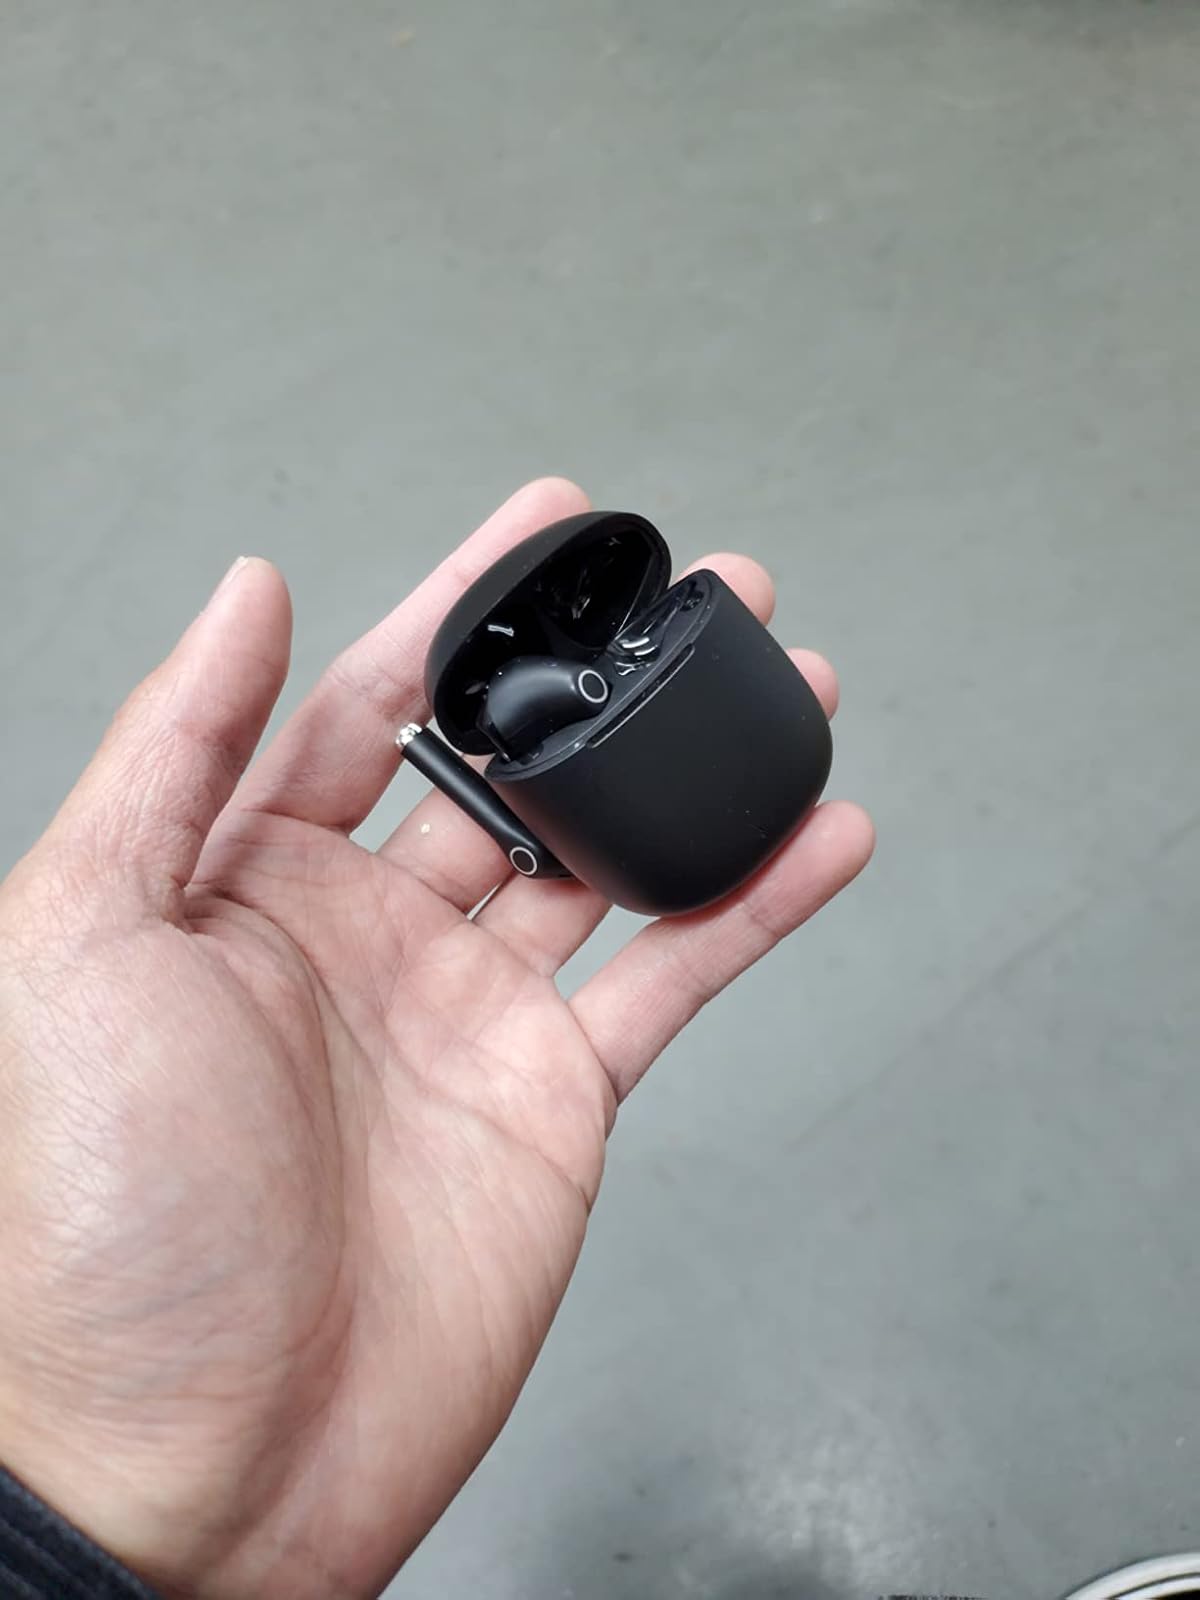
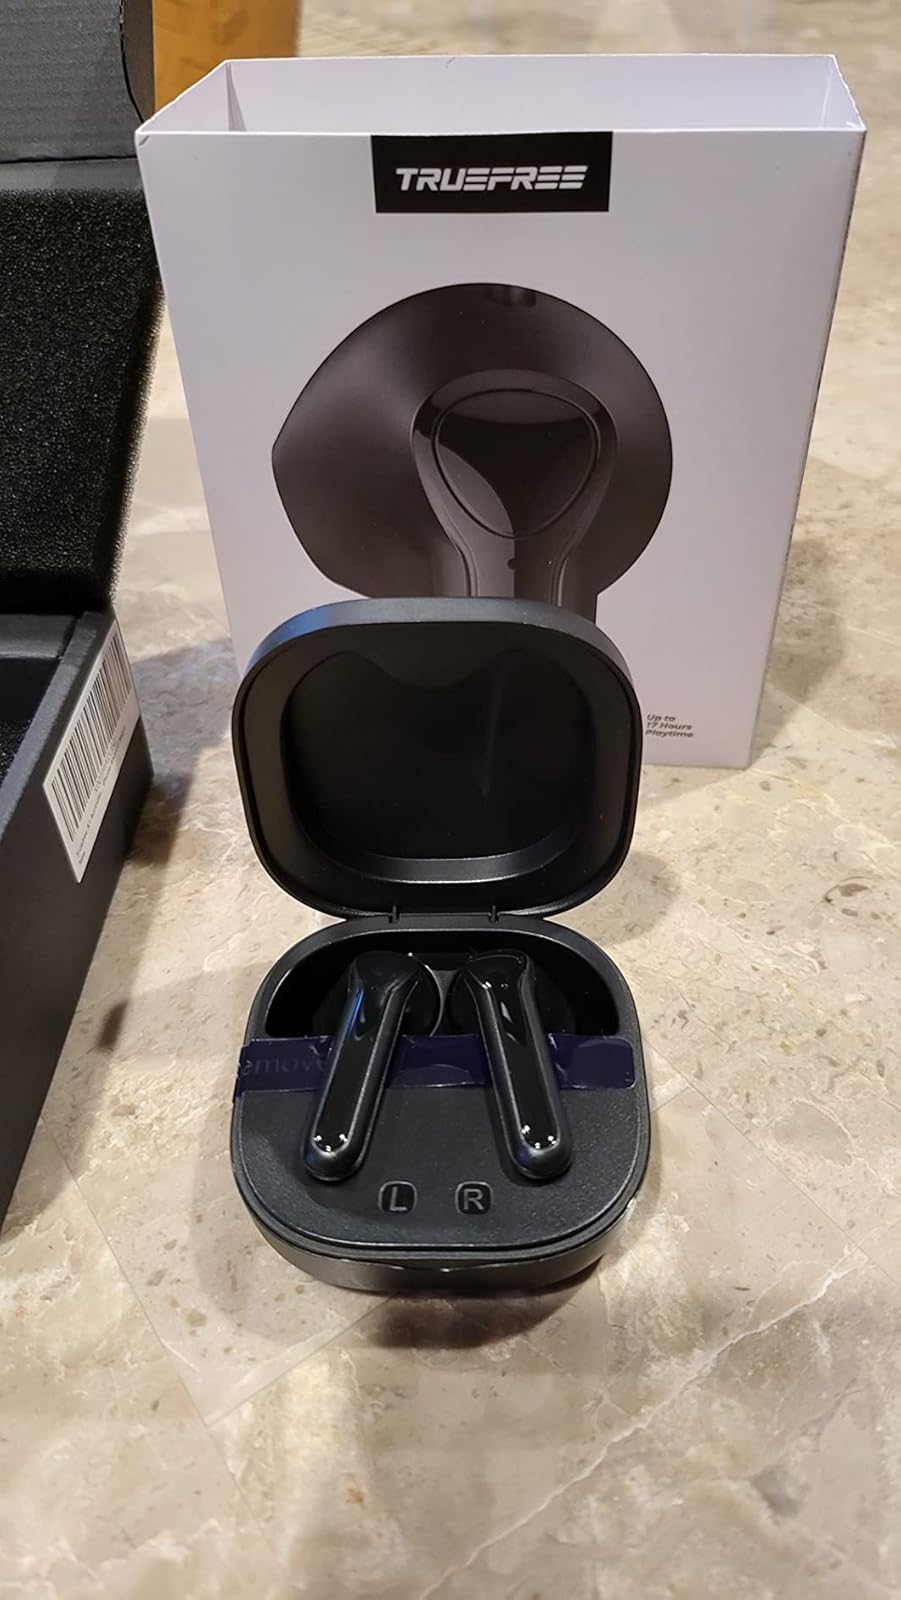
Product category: earbuds
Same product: no